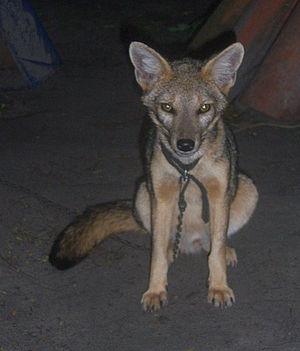
Lycalopex est un genre de canidés dont on rencontre les espèces en Amérique du Sud. Le genre Lycalopex est plus étroitement apparenté au chien qu'aux « vrais » renards. L'espèce la plus commune est sans aucun doute Lycalopex griseus, le renard gris d'Argentine à grandes oreilles. Ces renards sont chassés en Argentine pour leur fourrure, et également du fait de leur réputation de « tueurs d'agneaux », réputation largement exagérée.